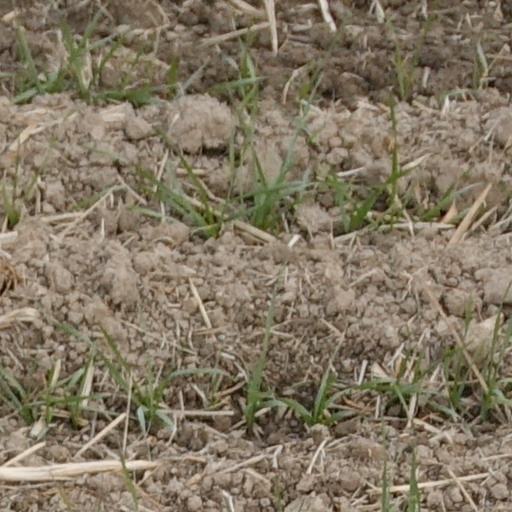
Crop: wheat